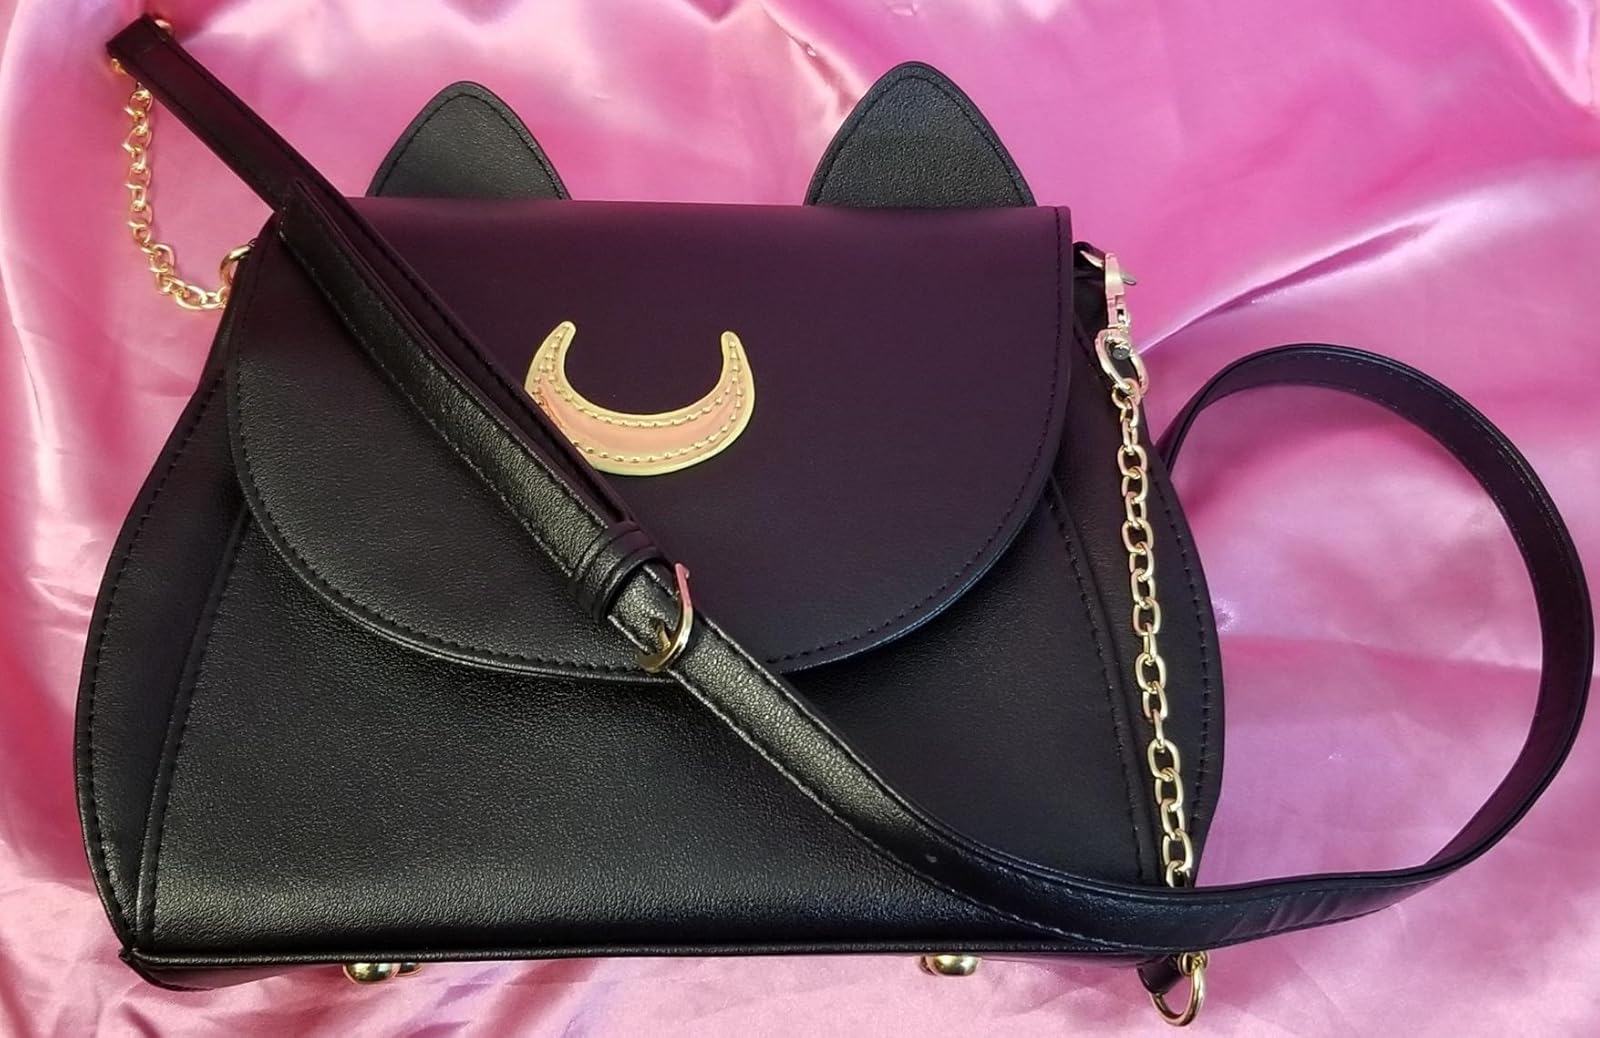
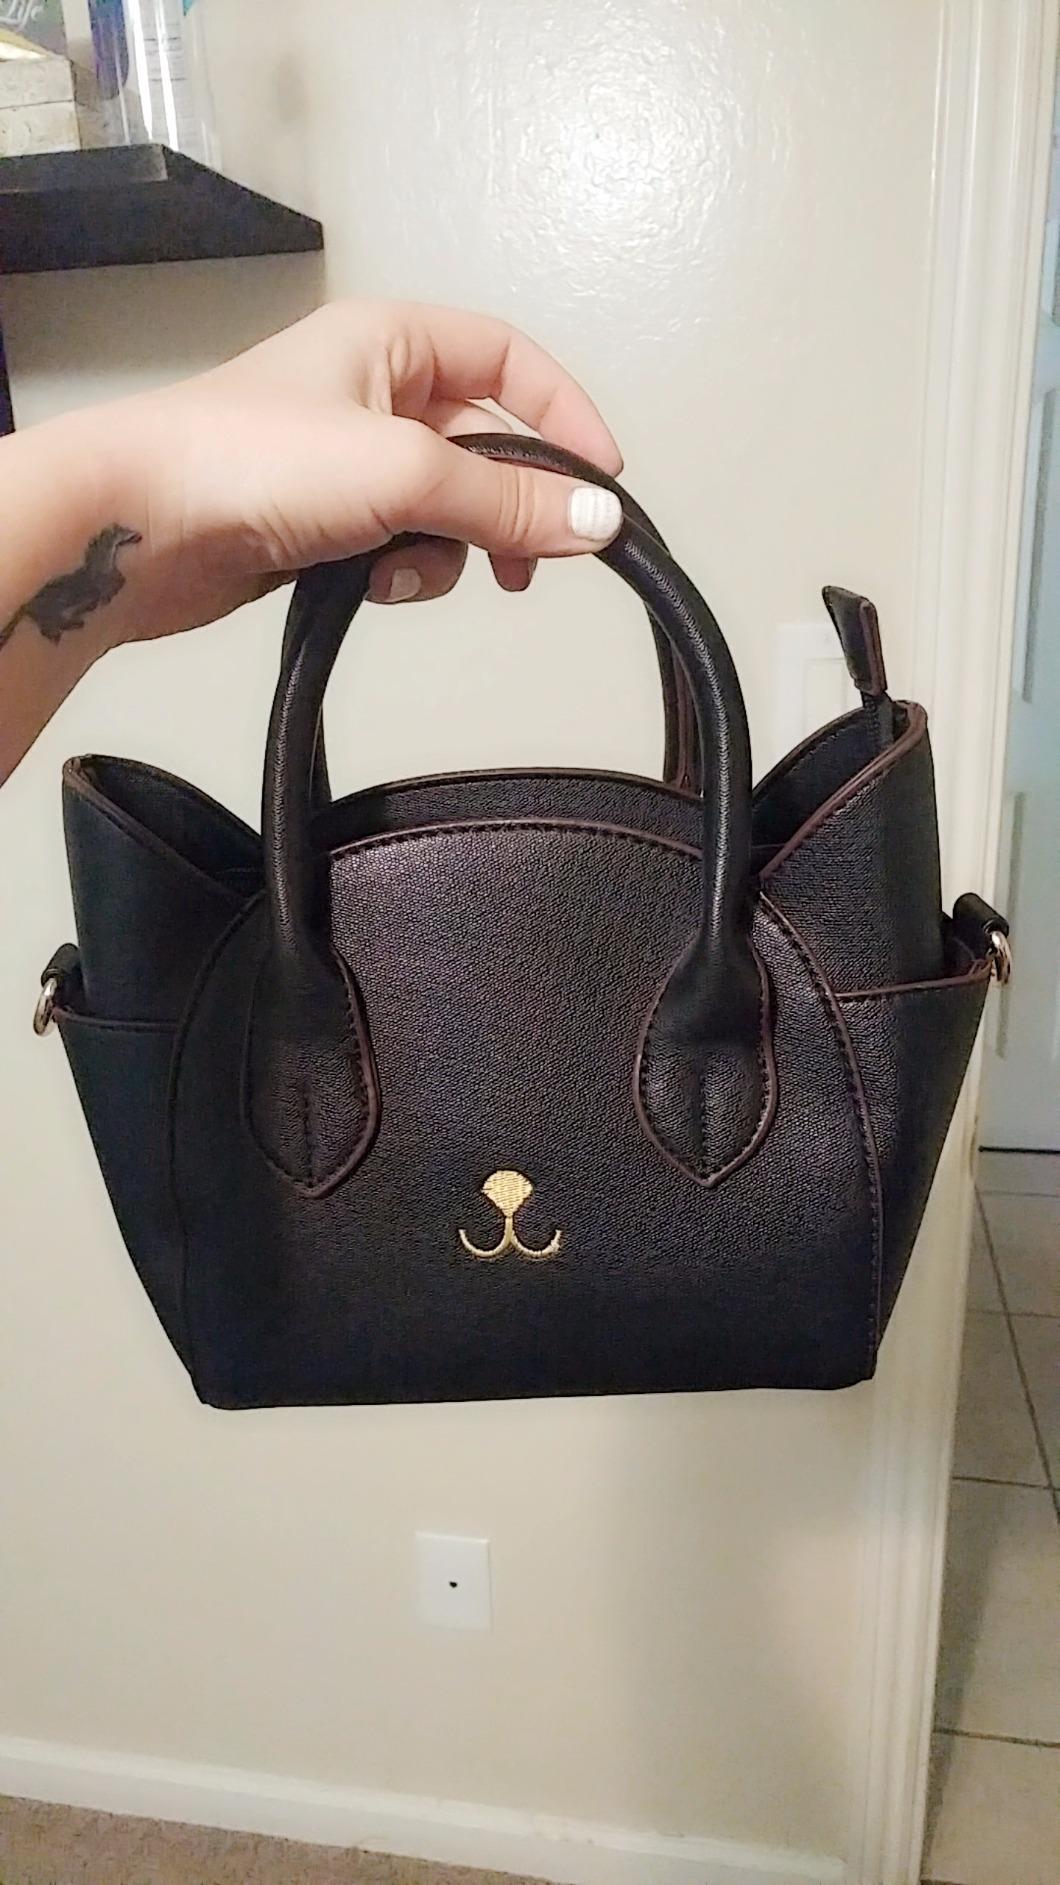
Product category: accessories_handbag
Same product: no